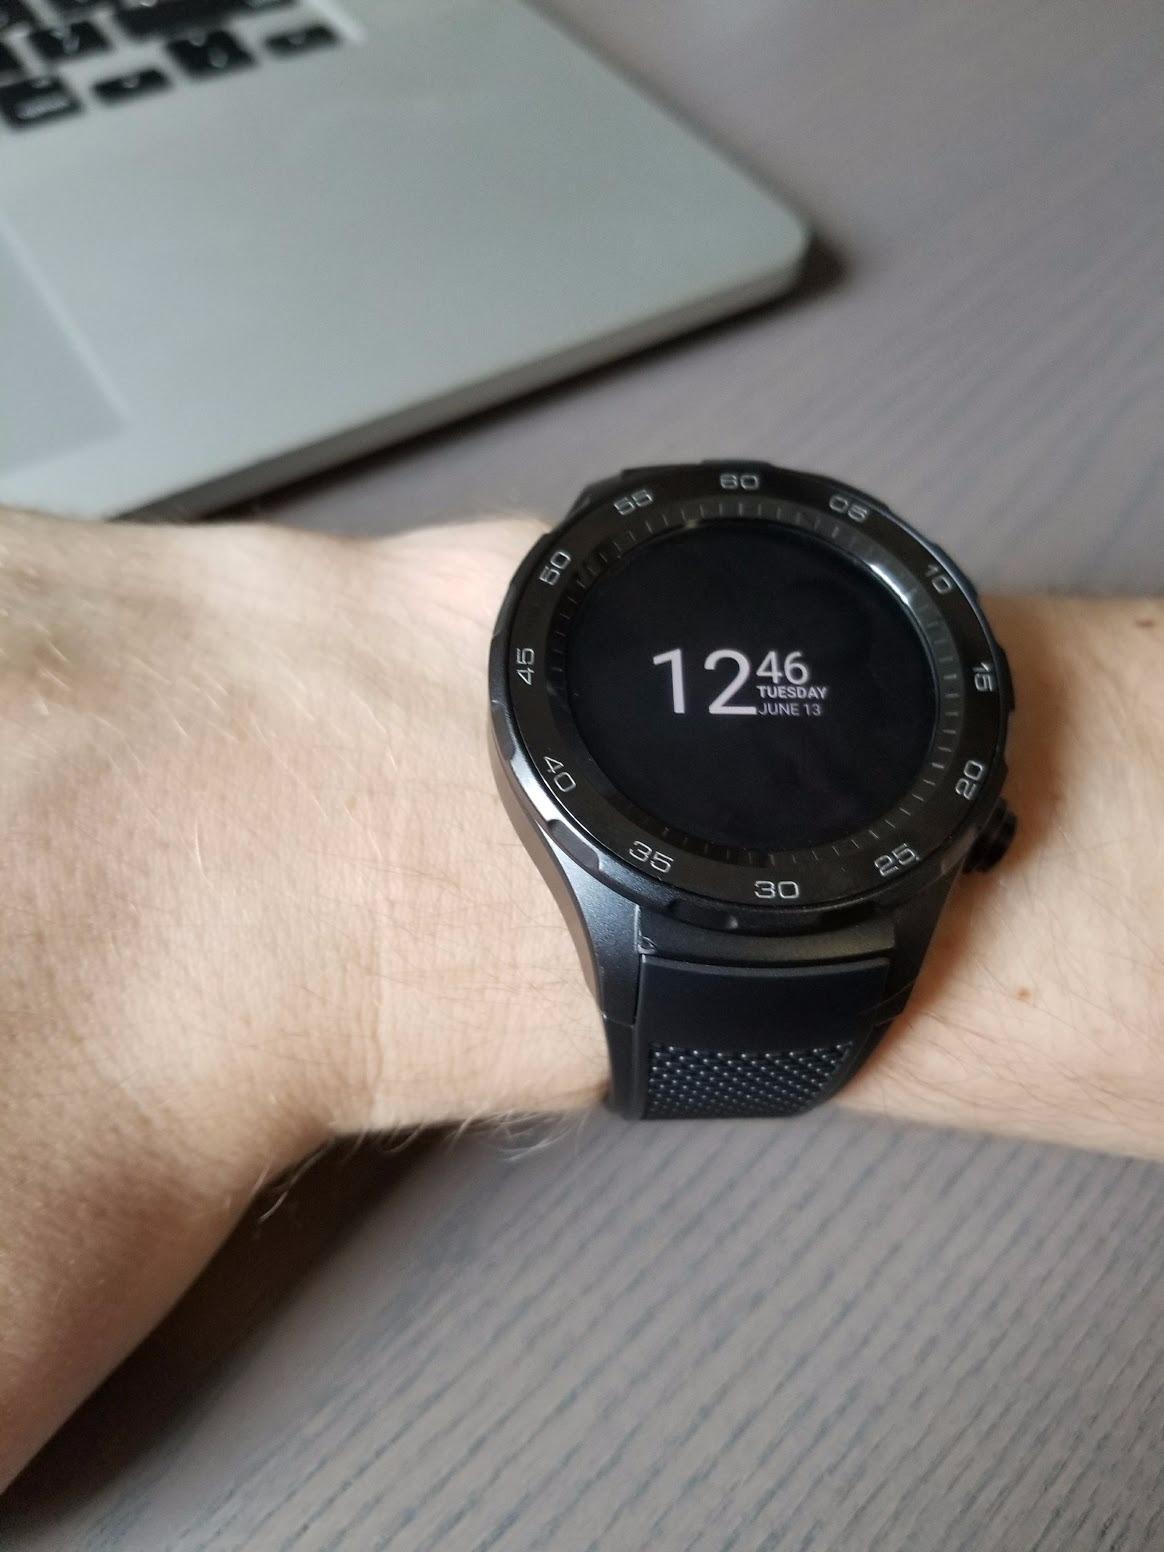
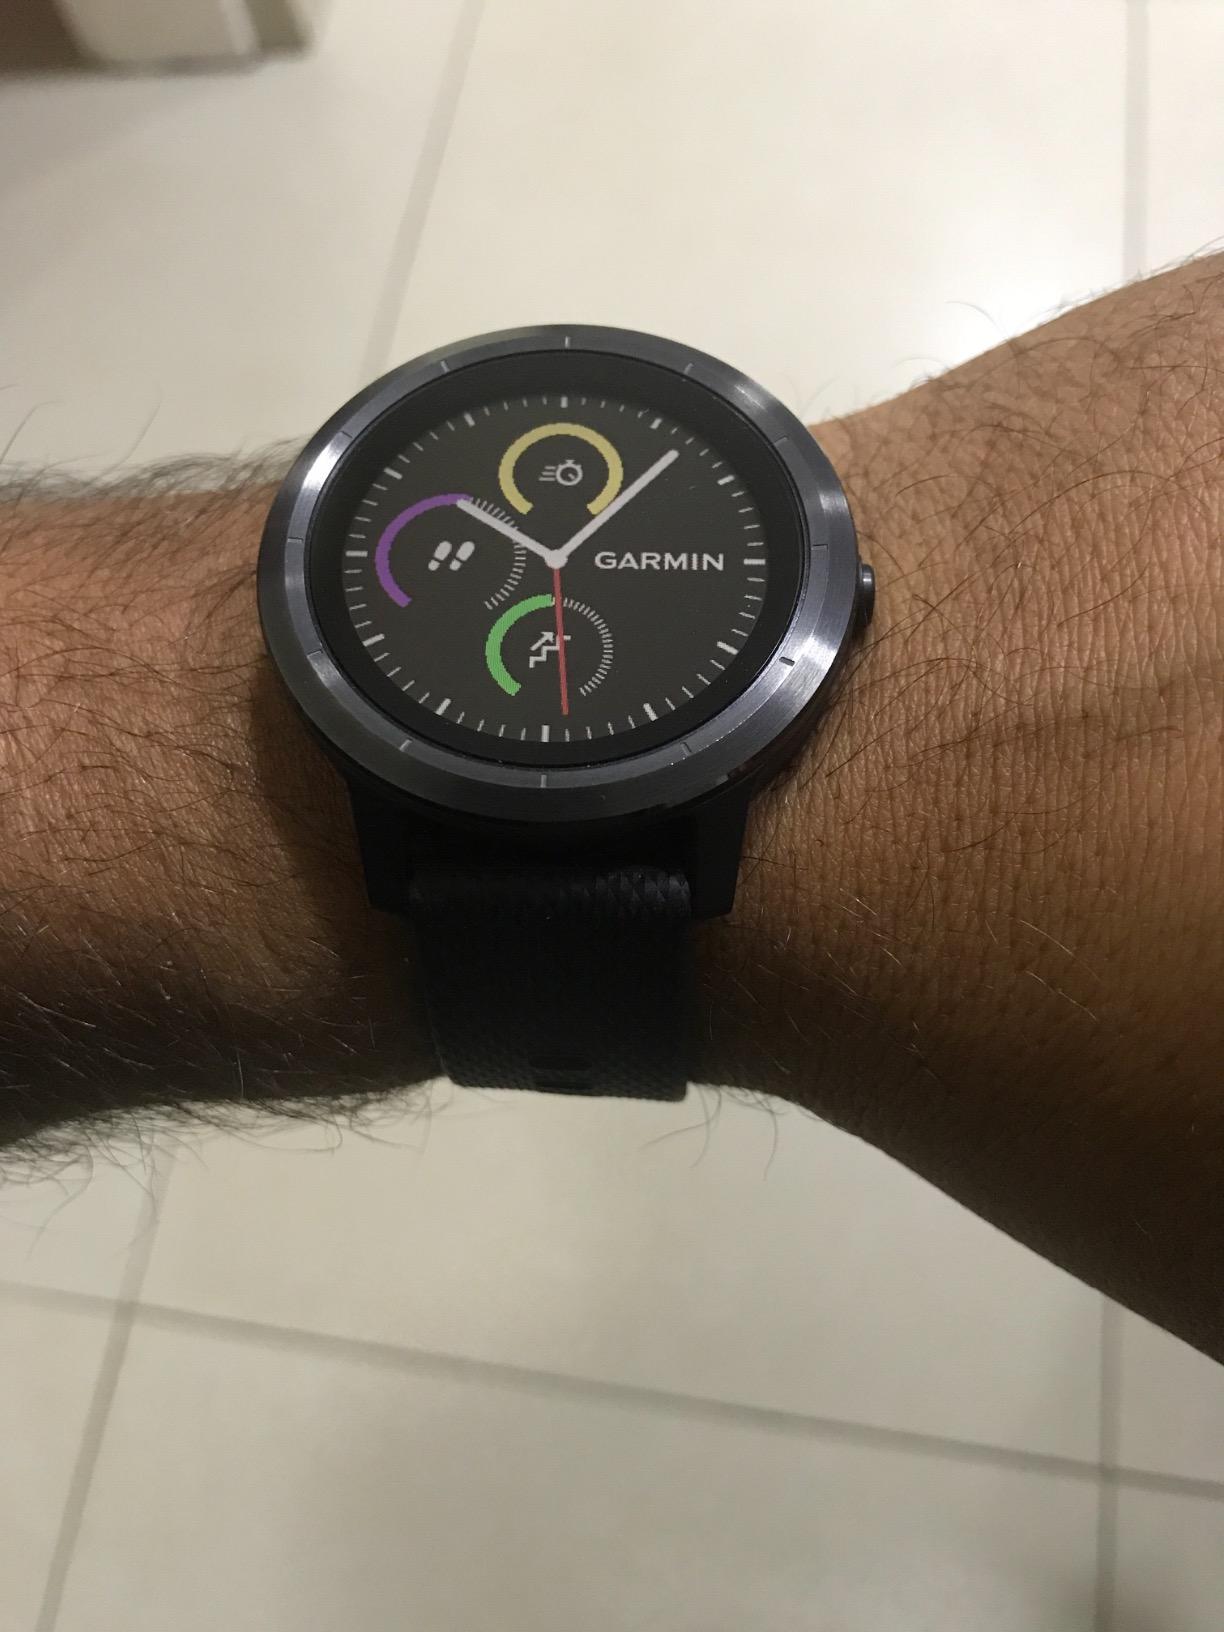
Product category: smartwatch
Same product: no